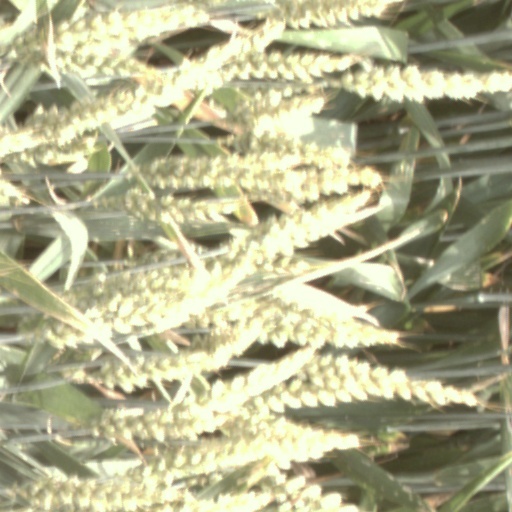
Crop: wheat